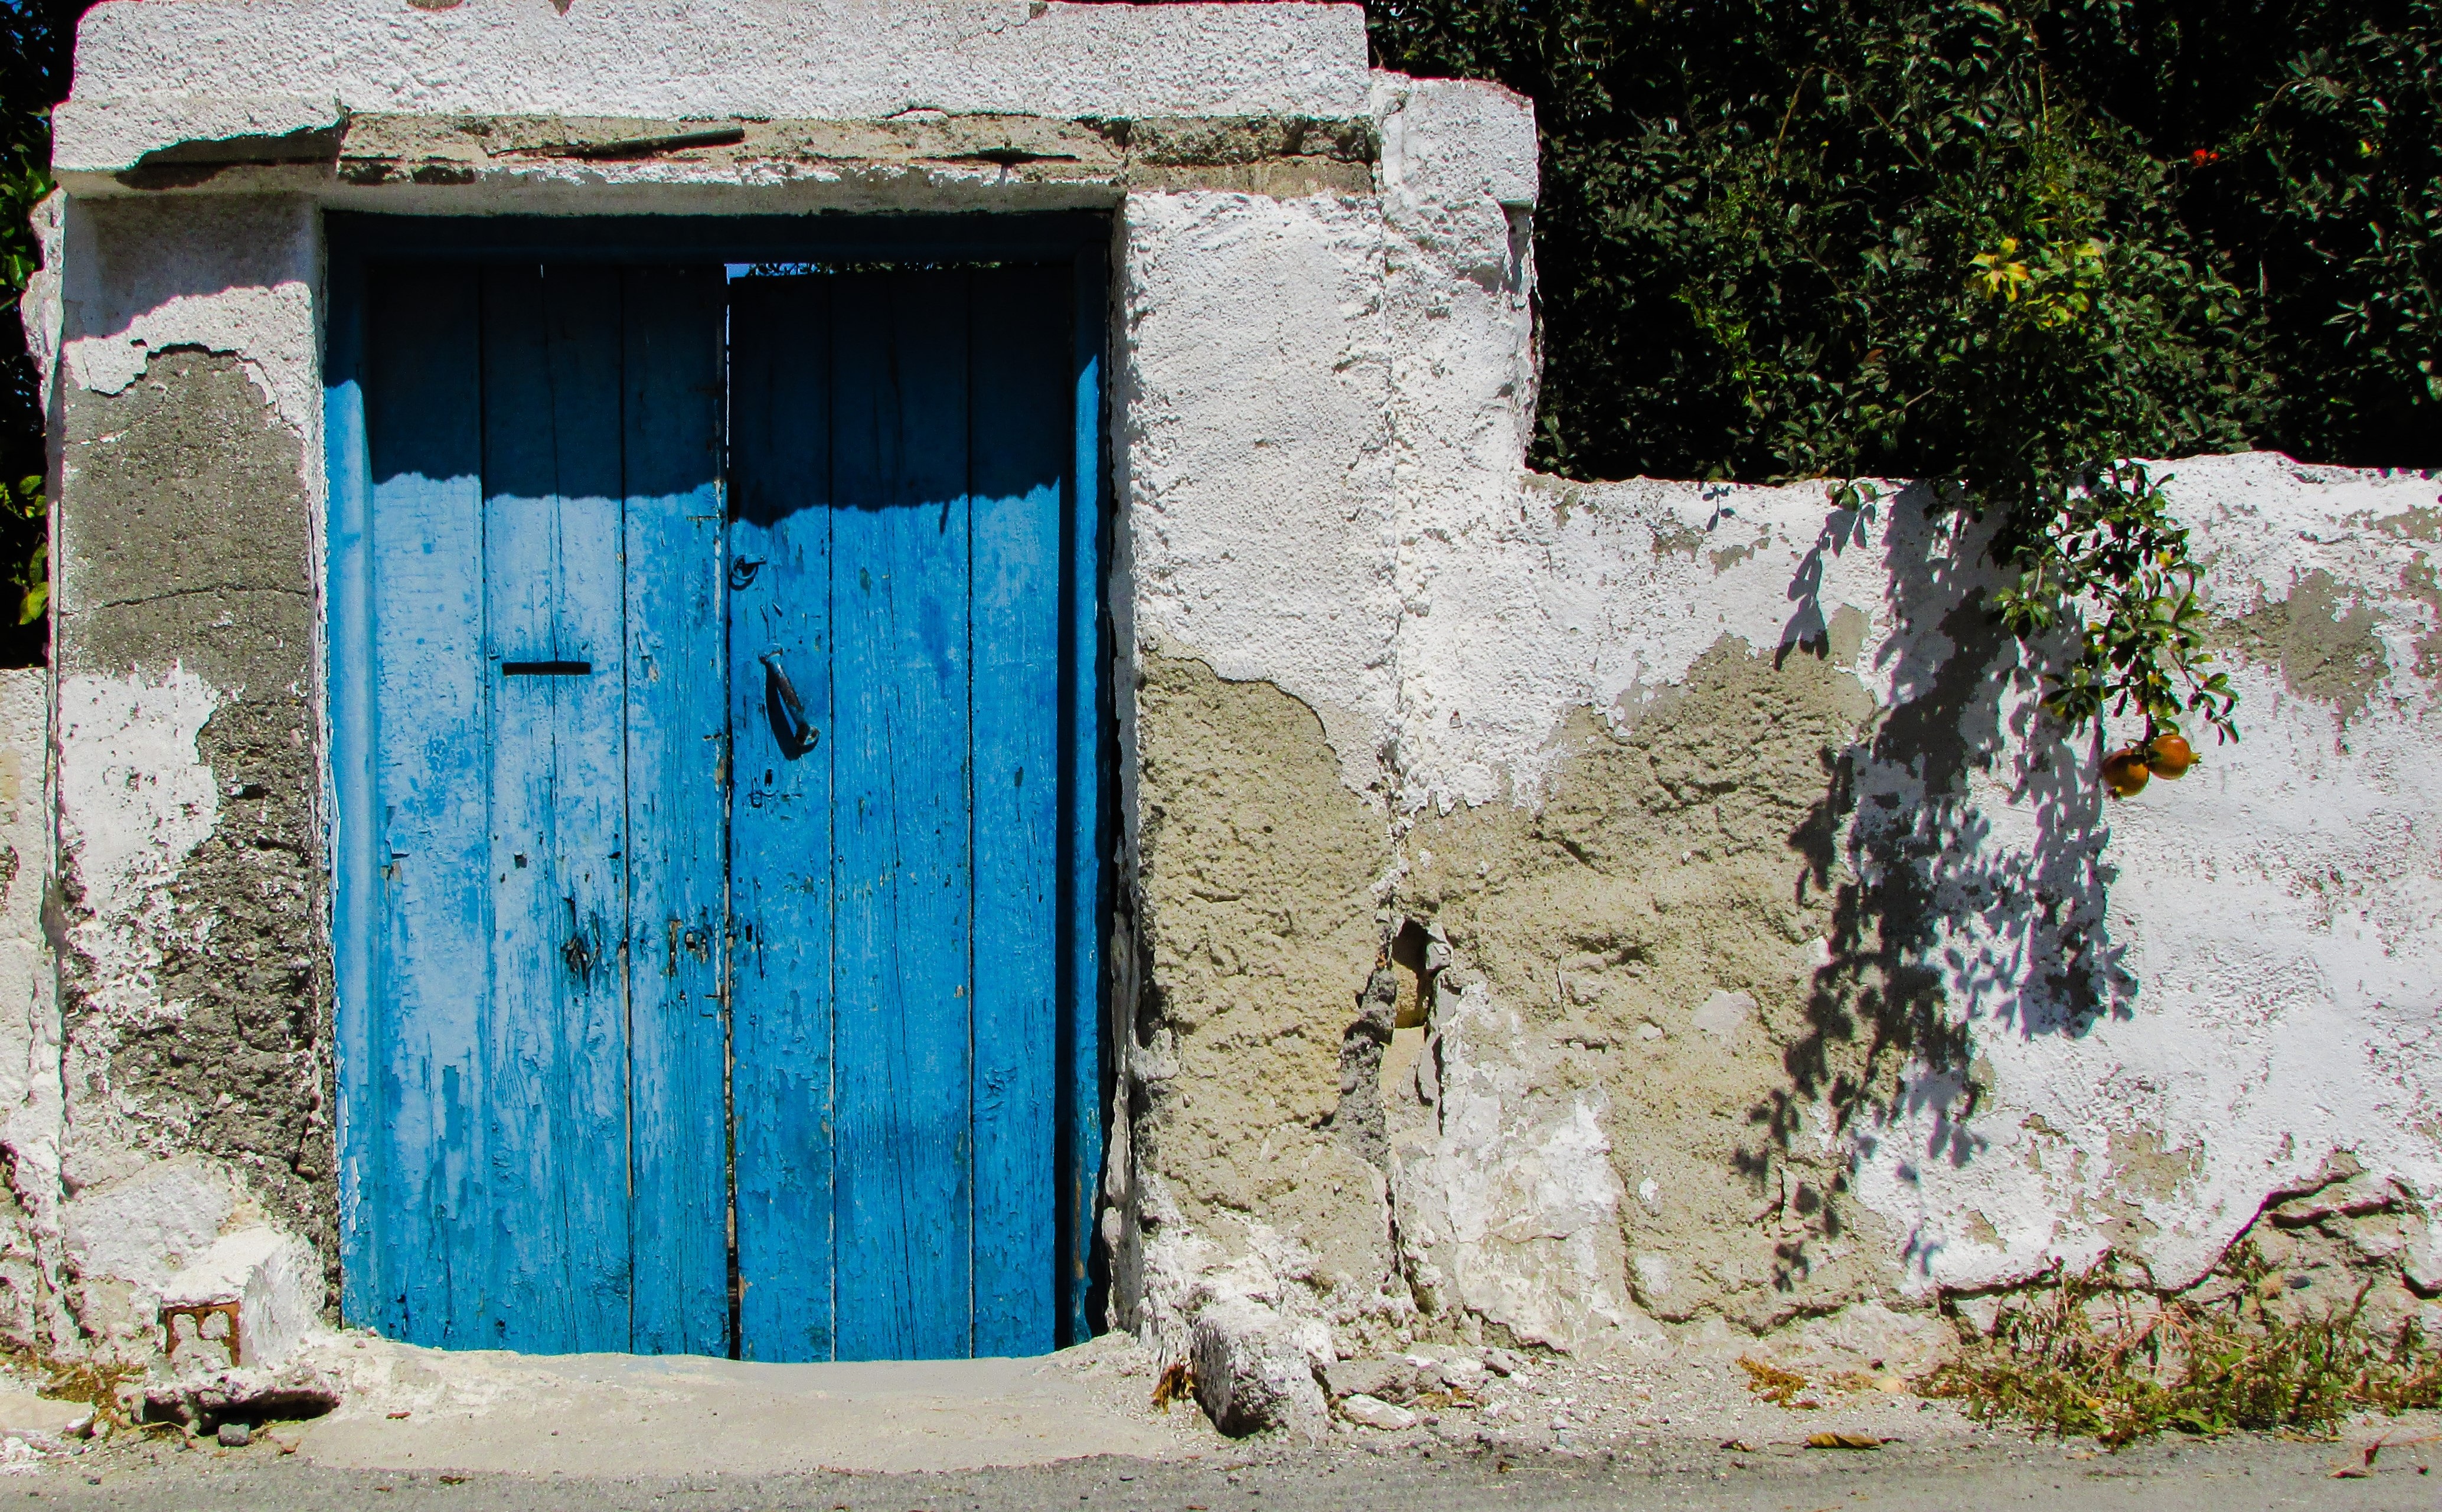
architecture, house, window, wall, entrance, color, blue, door, art, ruins, wooden, traditional, cyprus, larnaca, garden door, urban area, ancient history